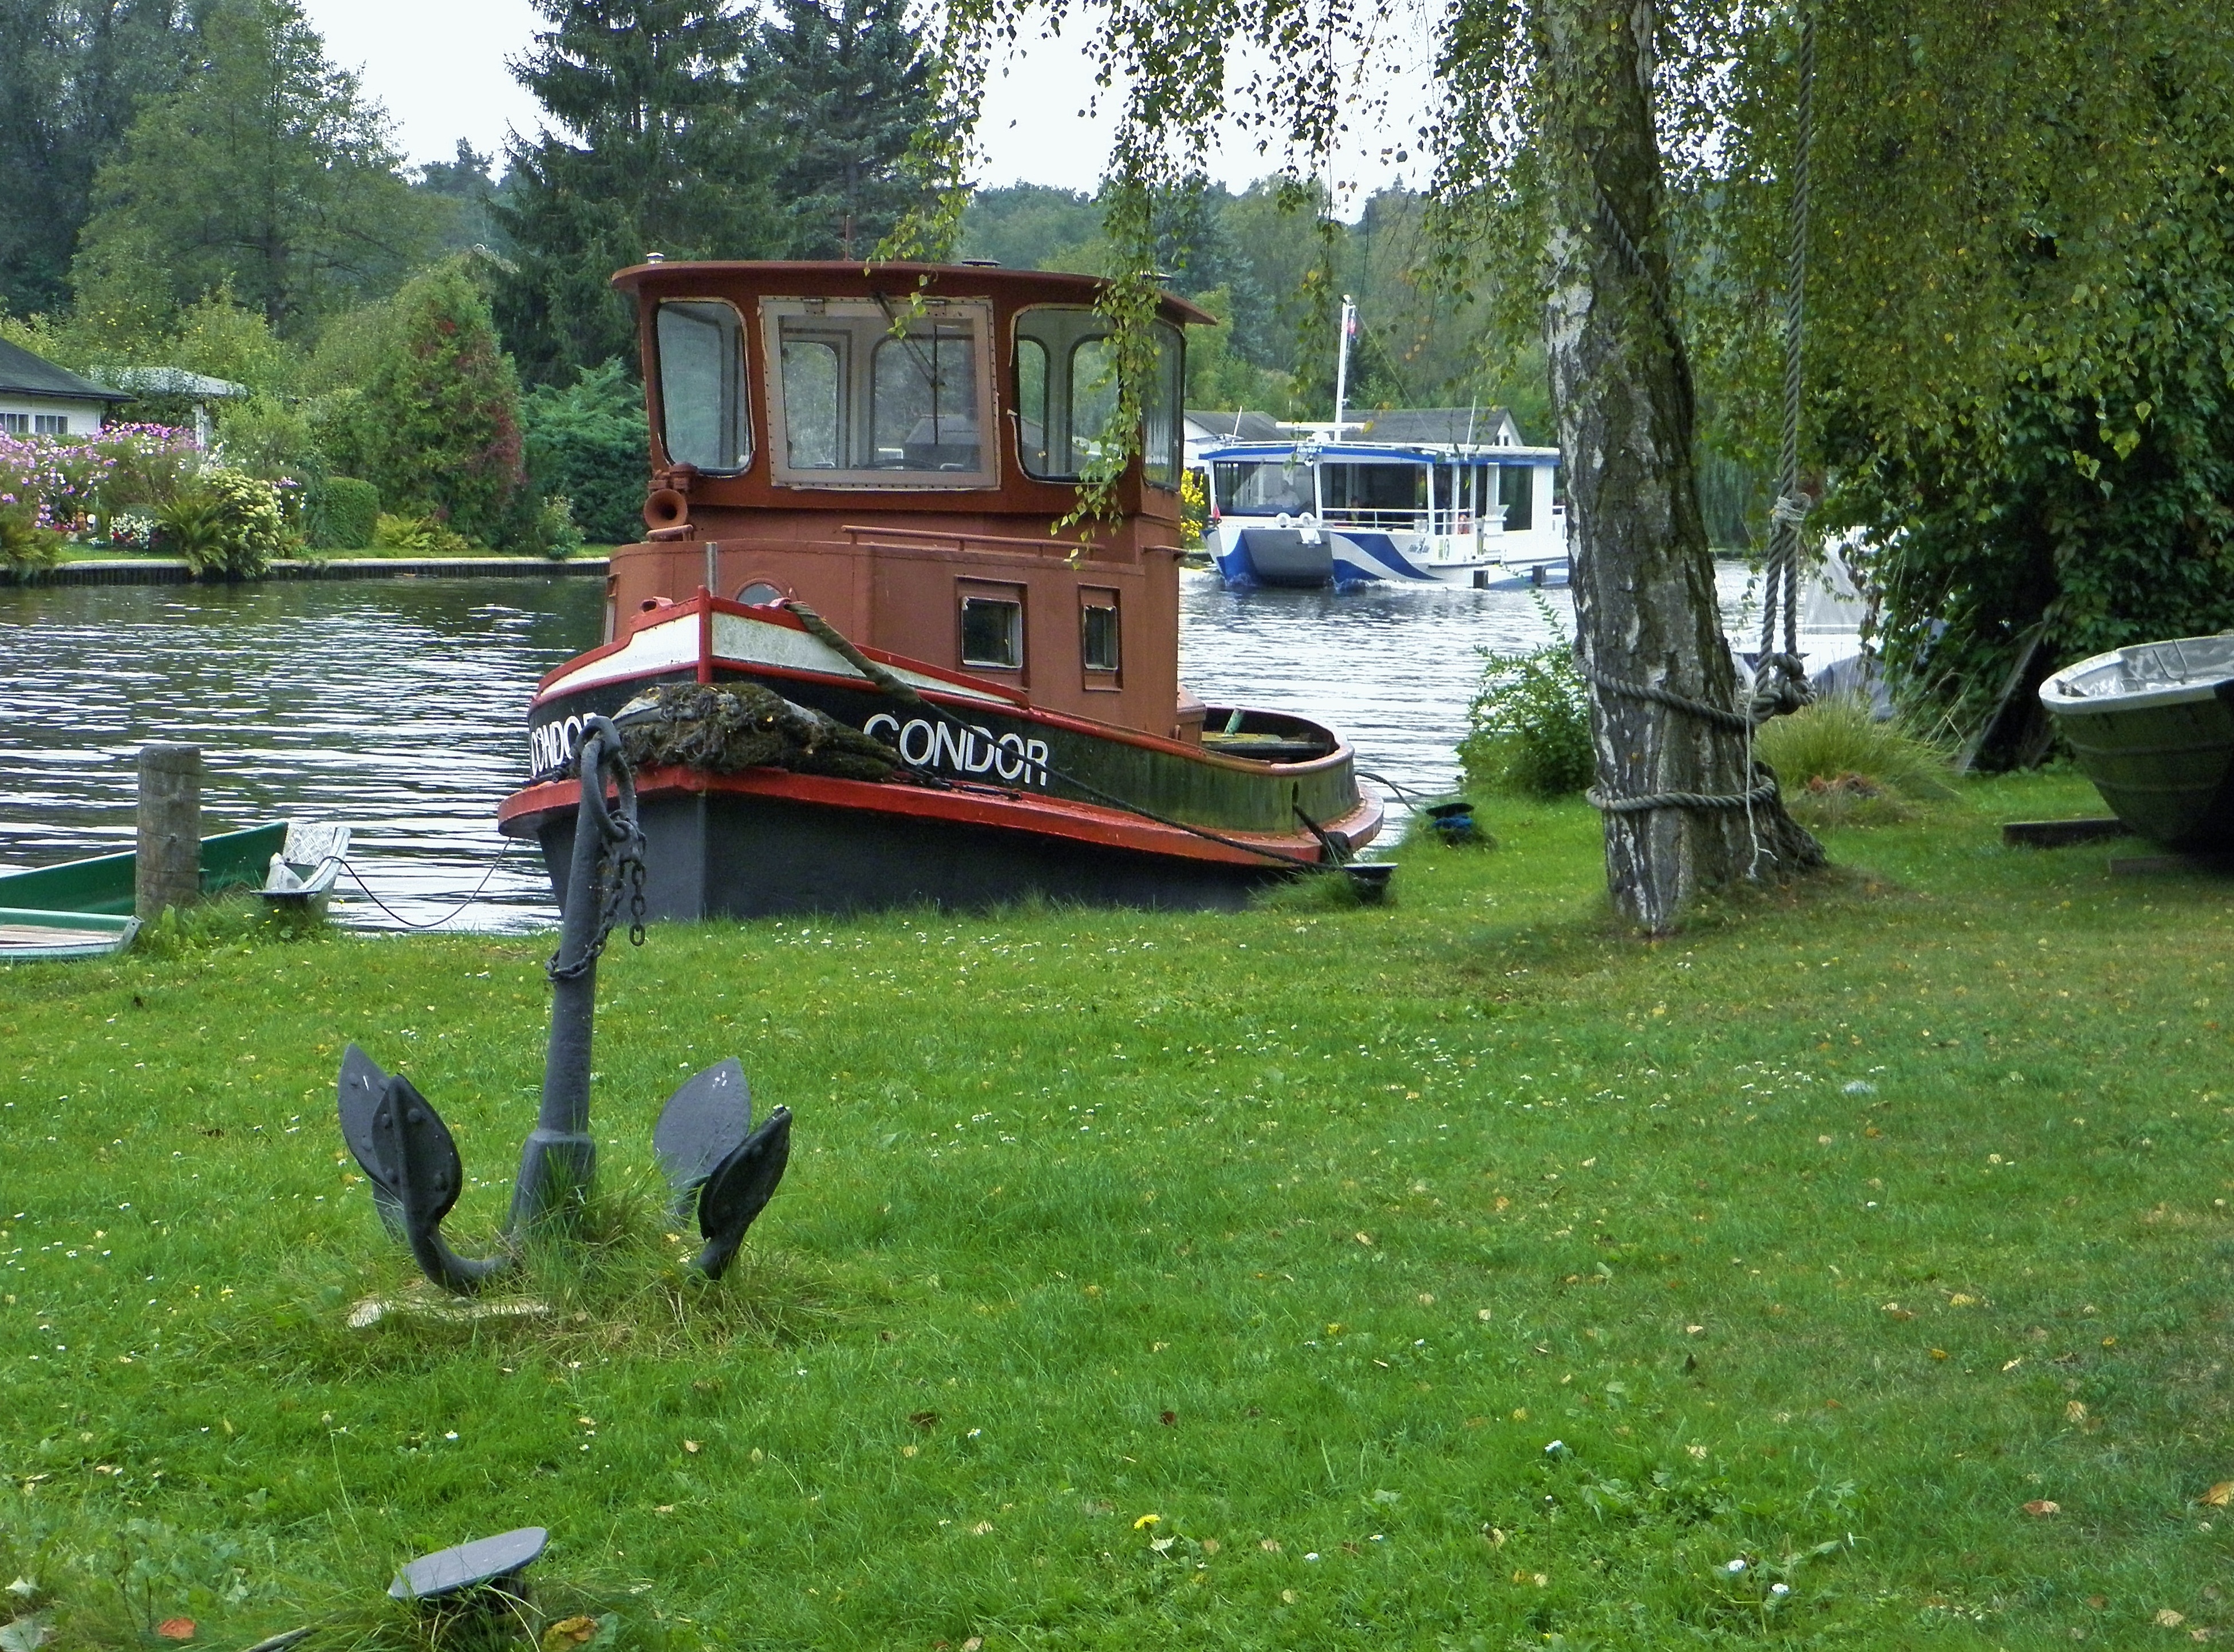
water, boat, lawn, old, river, canal, ship, pond, vehicle, backyard, waterway, fishing boat, bank, anchor, berlin, yard, spree, berth